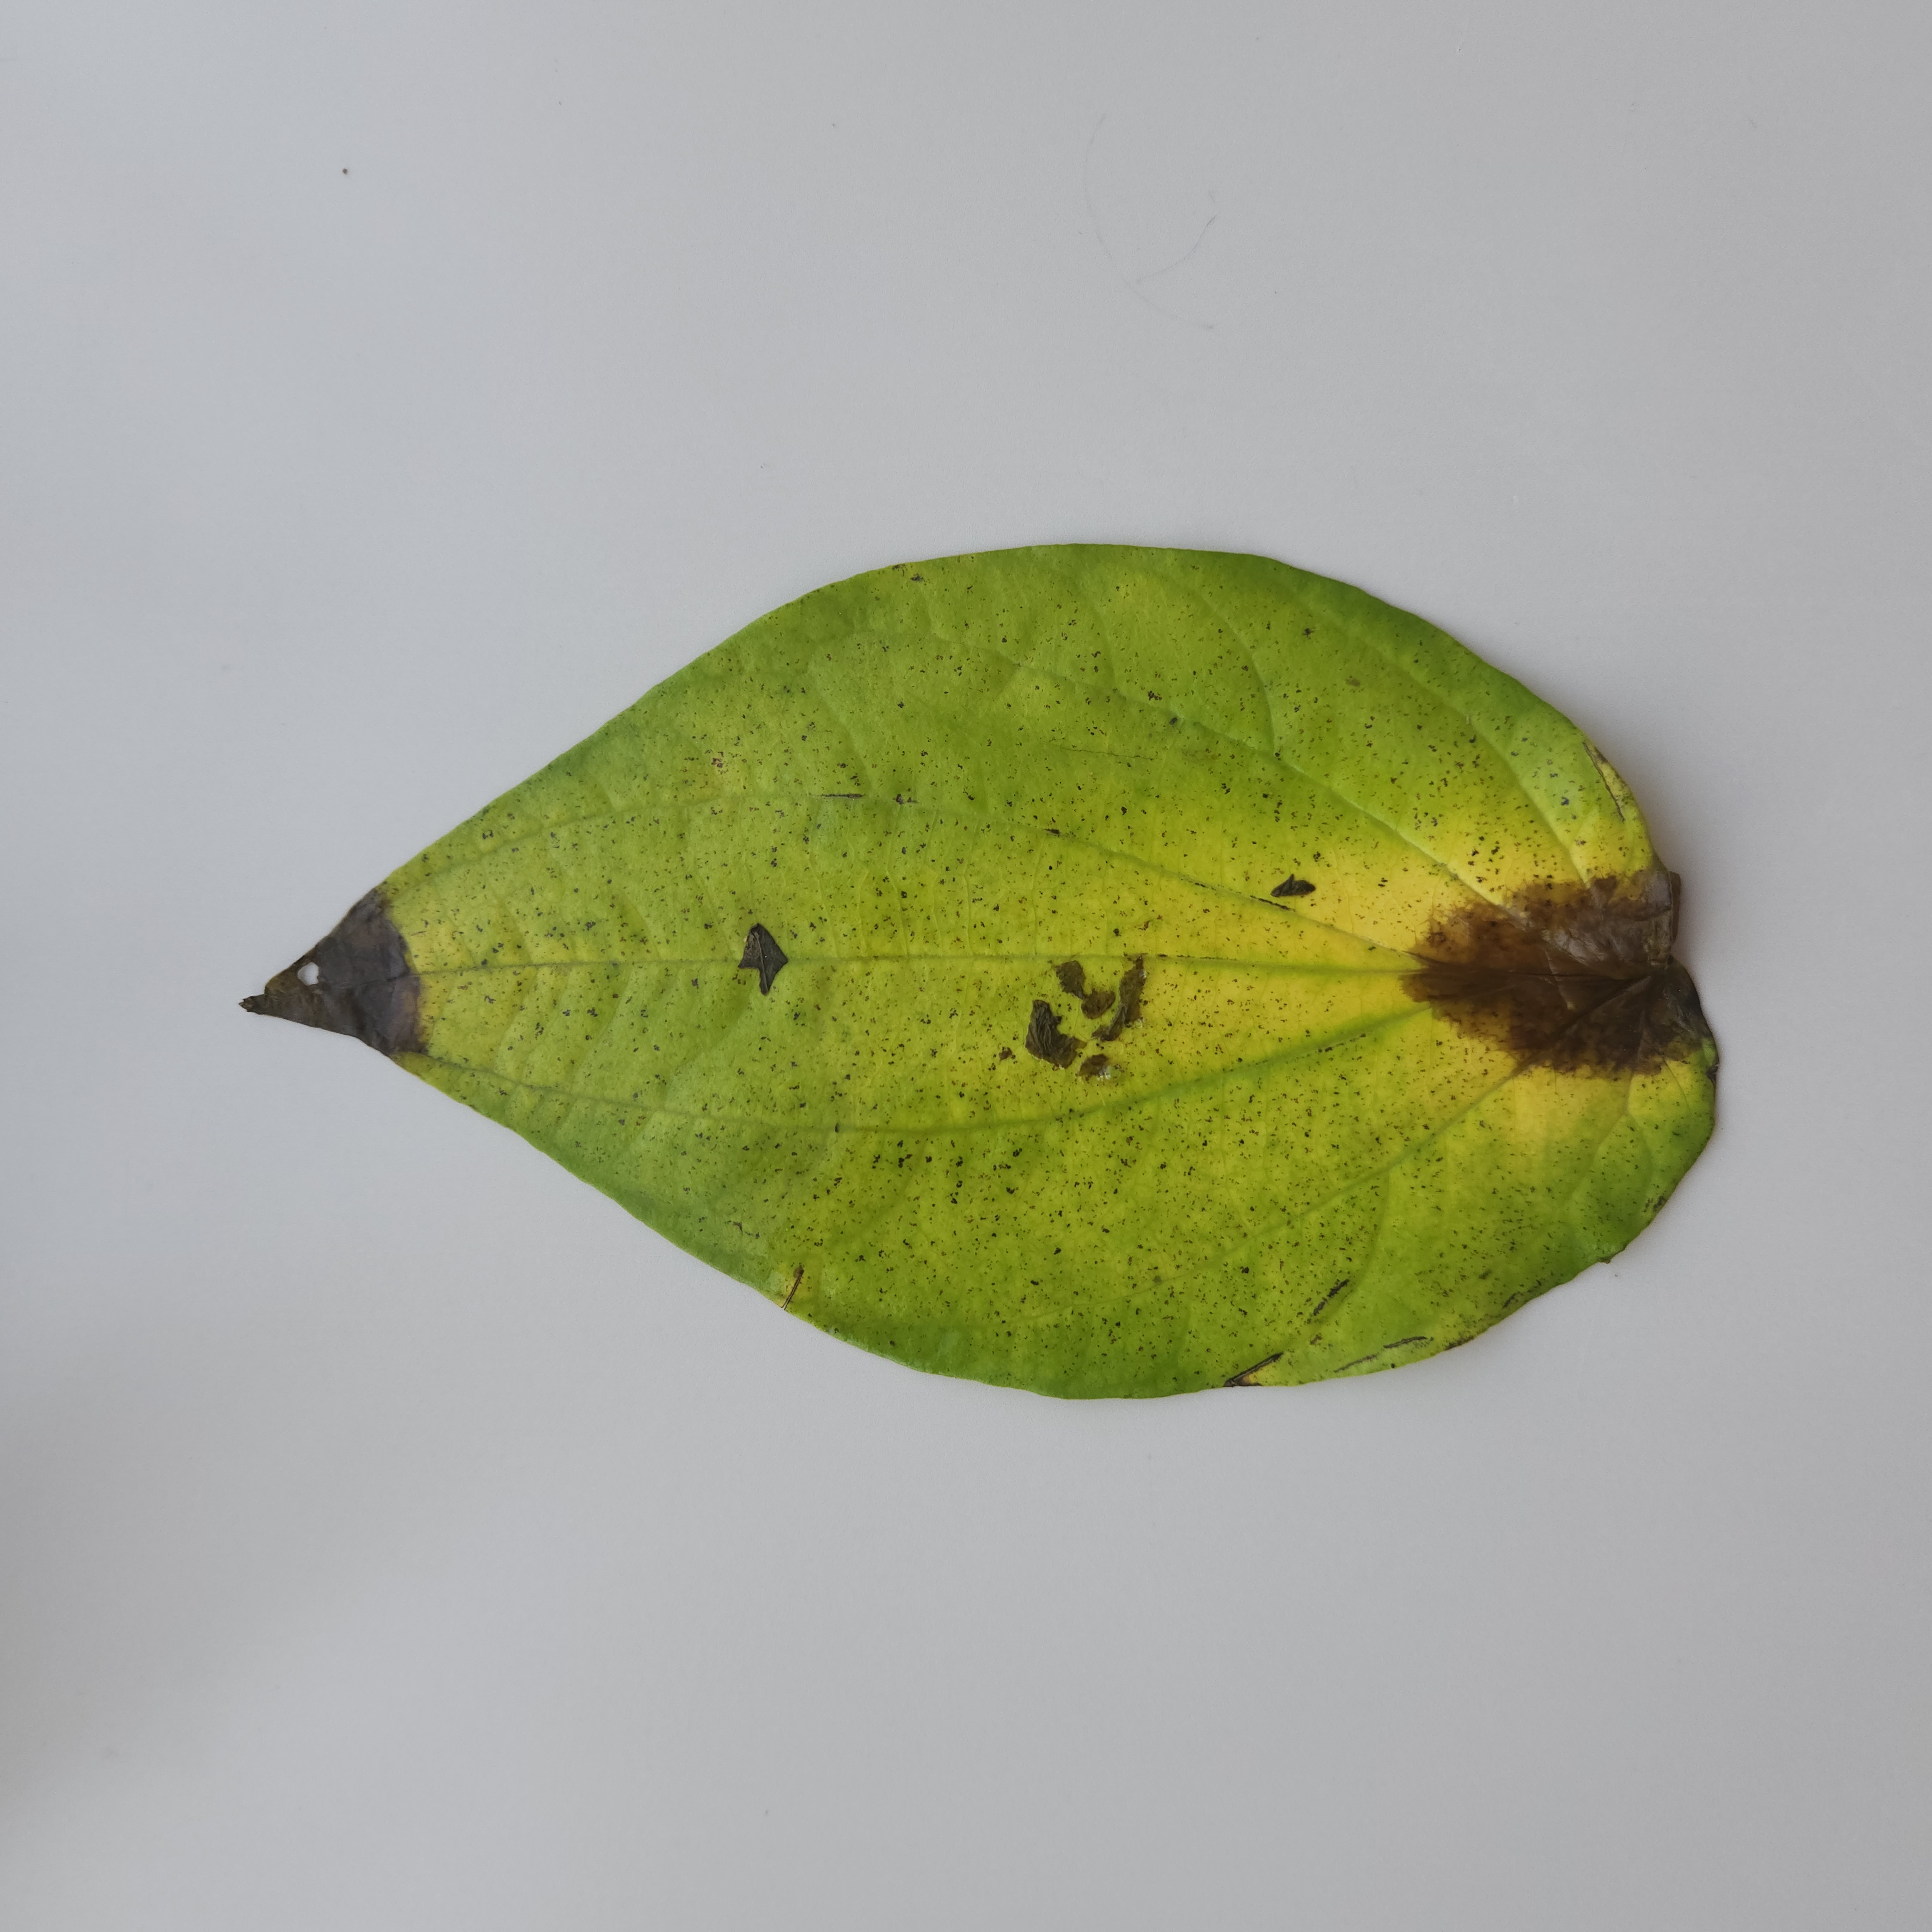
Label: Diseased